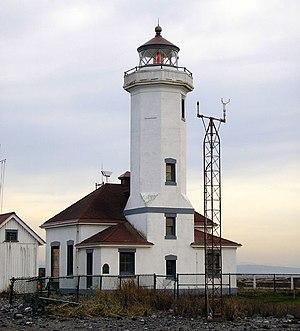
Liste des phares de l'État de Washington : L'aide à la navigation maritime aux États-Unis est gérée par la Garde côtière américaine, et les phares de l'État de Washington sont entretenus par le Coast Guard District 13 basé à Seattle. Les équipes de maintenance sont basées à Seattle, au Kennewick pour la Columbia River et à Astoria pour la côte du Pacifique.